Oasis (band)

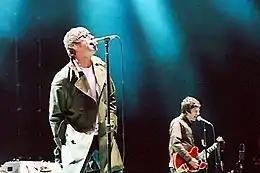
The Gallagher brothers in 2005

Despite originally parting ways in 2009, Oasis remain influential in British music and culture and are recognised as one of the biggest and most acclaimed bands of the 1990s. Yardbarker wrote, "Oasis was known as much for the antics and often volatile relationship between brothers Noel and Liam Gallagher as [it was for its] stellar alternative/pop rock sound. When the two were on, in sync, relatively sober, and not totally at each other's throats, Oasis was tough to beat. And when the tension was high, the band still delivered some of the best music of the 1990s."